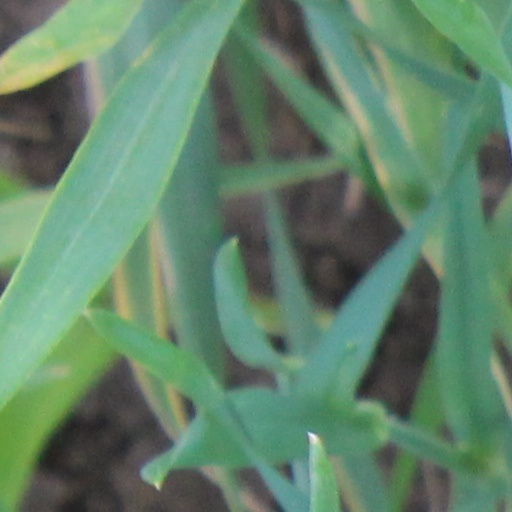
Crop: wheat